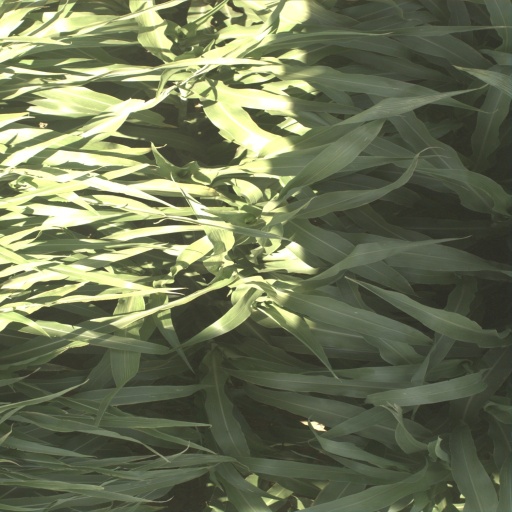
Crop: sorghum